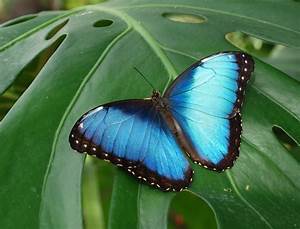
Label: butterfly